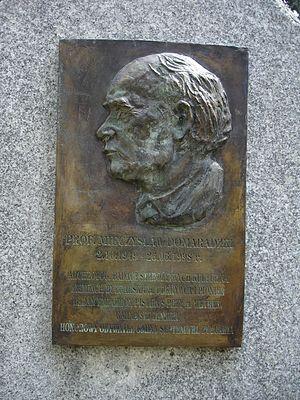
Mieczysław Domaradzki, né le 2 octobre 1949 à Brzeg en Pologne et mort le 26 juin 1998 à Septemvri en Bulgarie, est un archéologue et thracologue actif en Bulgarie.